The Woman in the Window (1944 film)

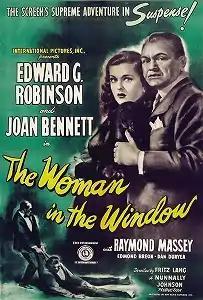
Theatrical release poster

The Woman in the Window is a 1944 American film noir directed by Fritz Lang and starring Edward G. Robinson, Joan Bennett, Raymond Massey, and Dan Duryea. It tells the story of a middle-aged psychology professor who kills in self-defense the lover of a young "femme fatale" he just met while his family is on vacation.